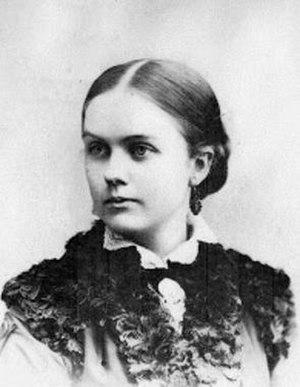
Flora Loughead, née Flora Haines, puis Flora Gutierrez, née le 12 juillet 1855 à Milwaukee et morte en 1943 à Oakland, est une écrivaine polygraphe, essayiste, journaliste, fermière et mineure américaine, à laquelle est décerné le titre de « Woman of the Century » en 1893. Elle est surnommée l'« Opale Queen » de la Virgin Valley, vallée située en Arizona et au Nevada.